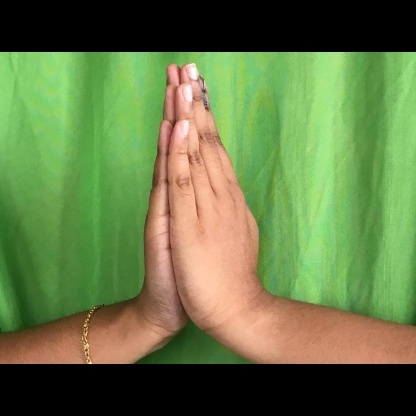
Mudra: Anjali